Springdale Mill Complex

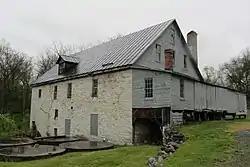
Springdale Mill, April 2012

Springdale Mill Complex, also known as Springdale Flour Mill, is a historic grist mill complex located near Bartonsville, Frederick County, Virginia. The mill was built about 1788, and is constructed of coursed rubble limestone with wood-frame end gables. Associated with the mill are a number of outbuildings which were erected in the late 19th and early 20th centuries, a -story rubble limestone residence, and a -story wood-frame residence.